Spiderhead

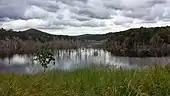
Filming took place at the Hinze Dam in Queensland, Australia

Principal photography commenced in early November 2020 in Queensland, Australia, in November 2020 following a AU$21.58 million investment from the Australian Government, shared with the production of "Pieces of Her" (lured to Sydney from British Columbia, Canada), to boost the national economy during the COVID-19 pandemic. Queensland Premier Annastacia Pałaszczuk said the production would create 360 local jobs and be worth around AUD$47 million to the local economy.